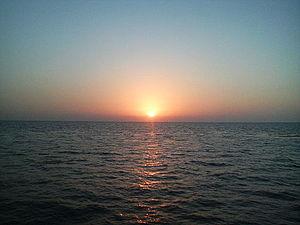
Jizan ou Jazan, Gizan ou Gazan est une ville d'Arabie saoudite, située à l'extrême sud-ouest du pays sur les bords de la mer Rouge, dans la province de Jizan, dont elle est la capitale, à une soixantaine de kilomètres de la frontière avec le Yémen. La ville héberge actuellement plus 100 000 habitants.